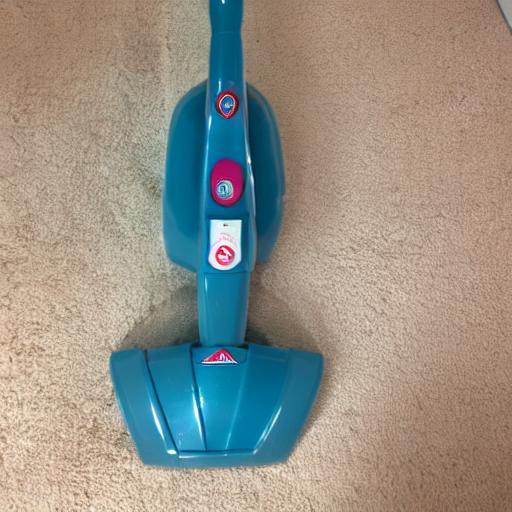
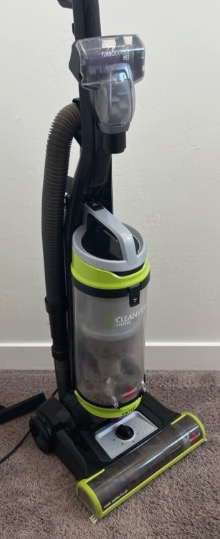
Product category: items_vacuum
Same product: no